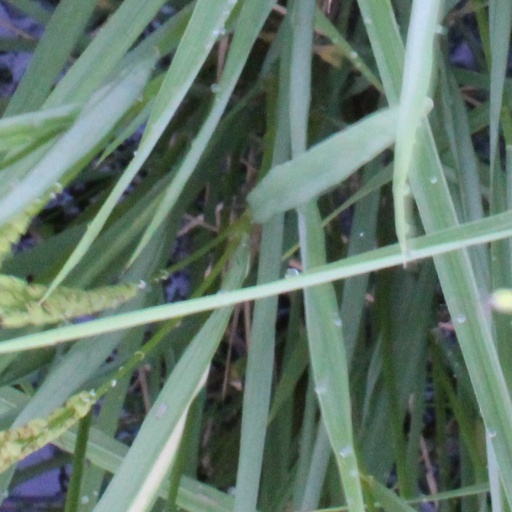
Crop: rice